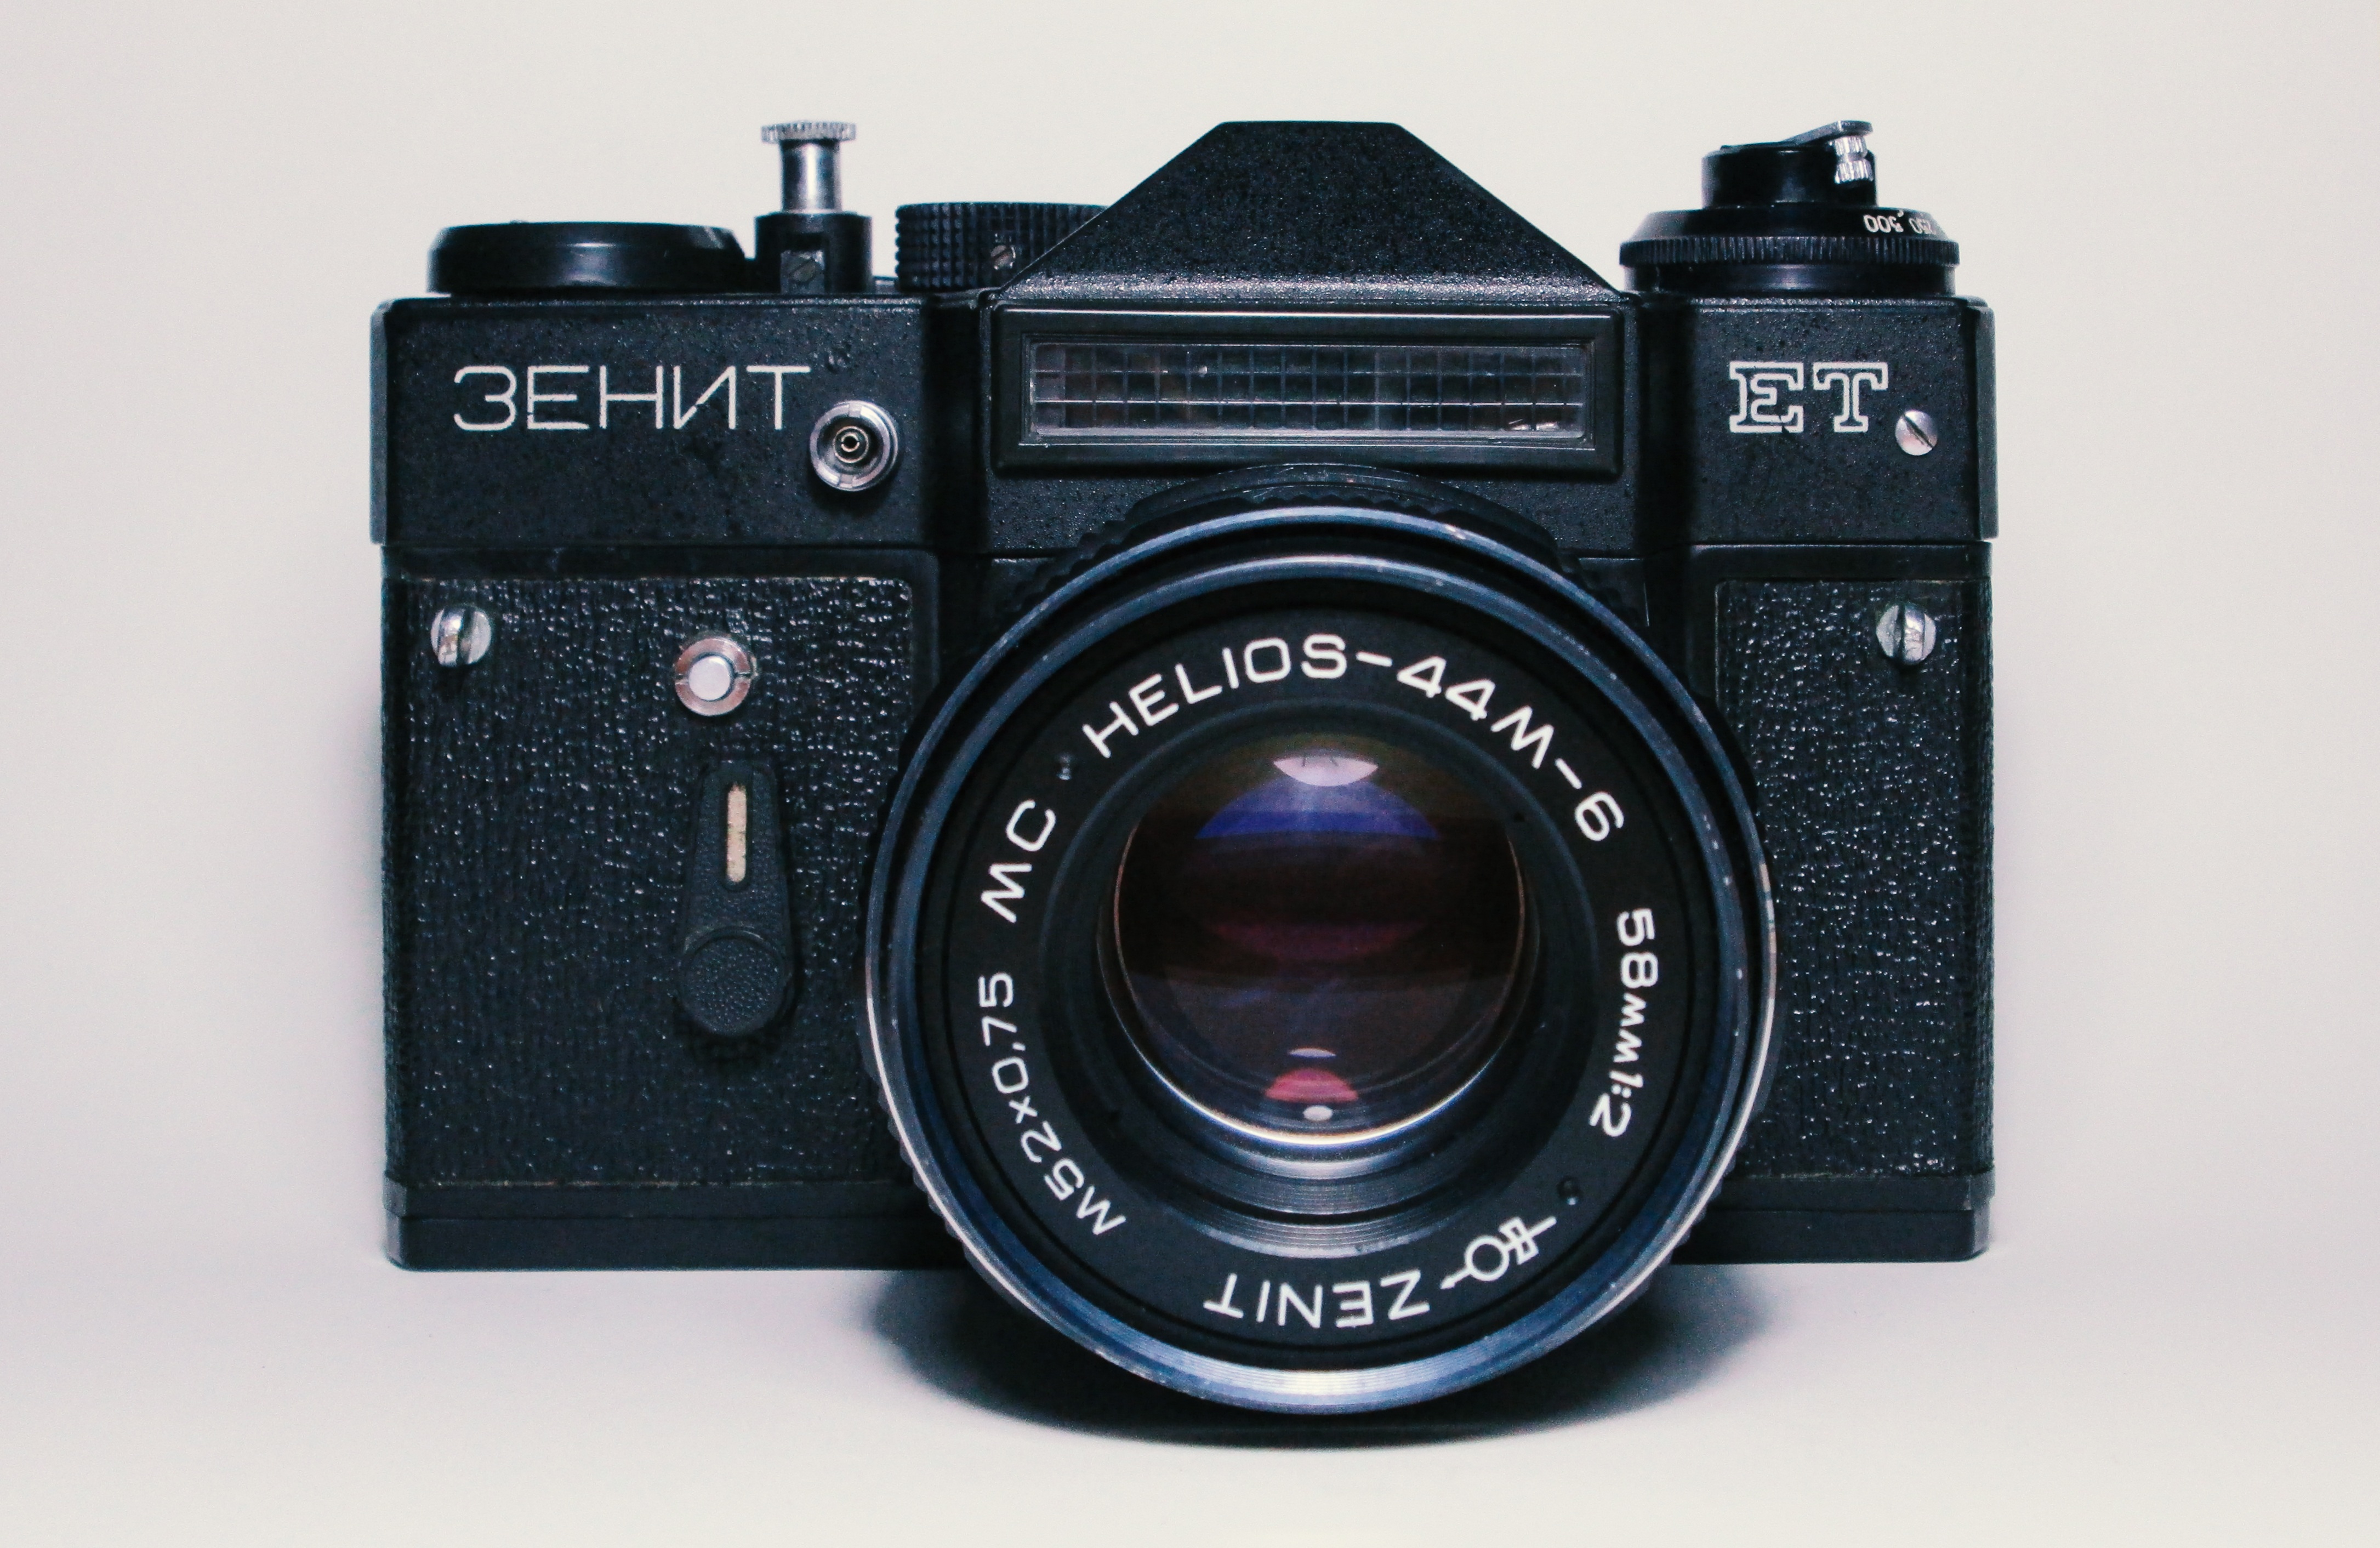
camera, retro, old, reflex camera, digital camera, zenit, russian, camera lens, digital slr, single lens reflex camera, cameras optics, mirrorless interchangeable lens camera